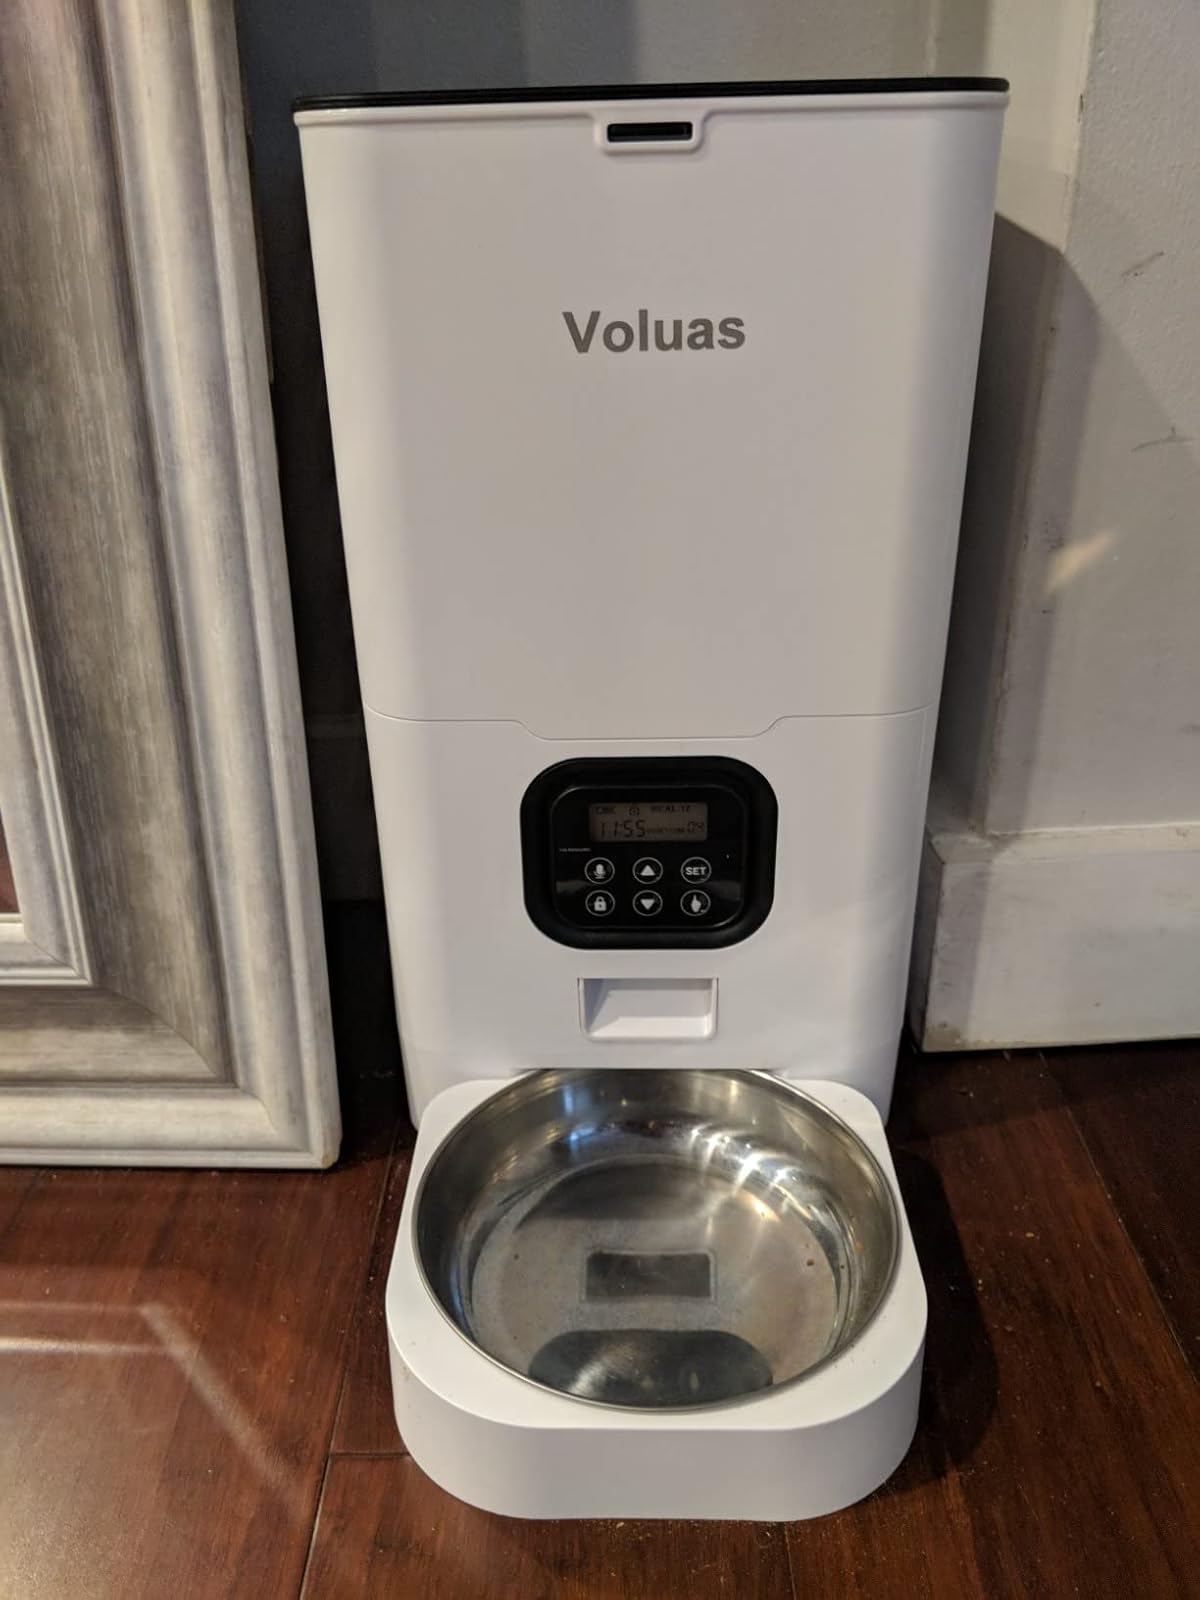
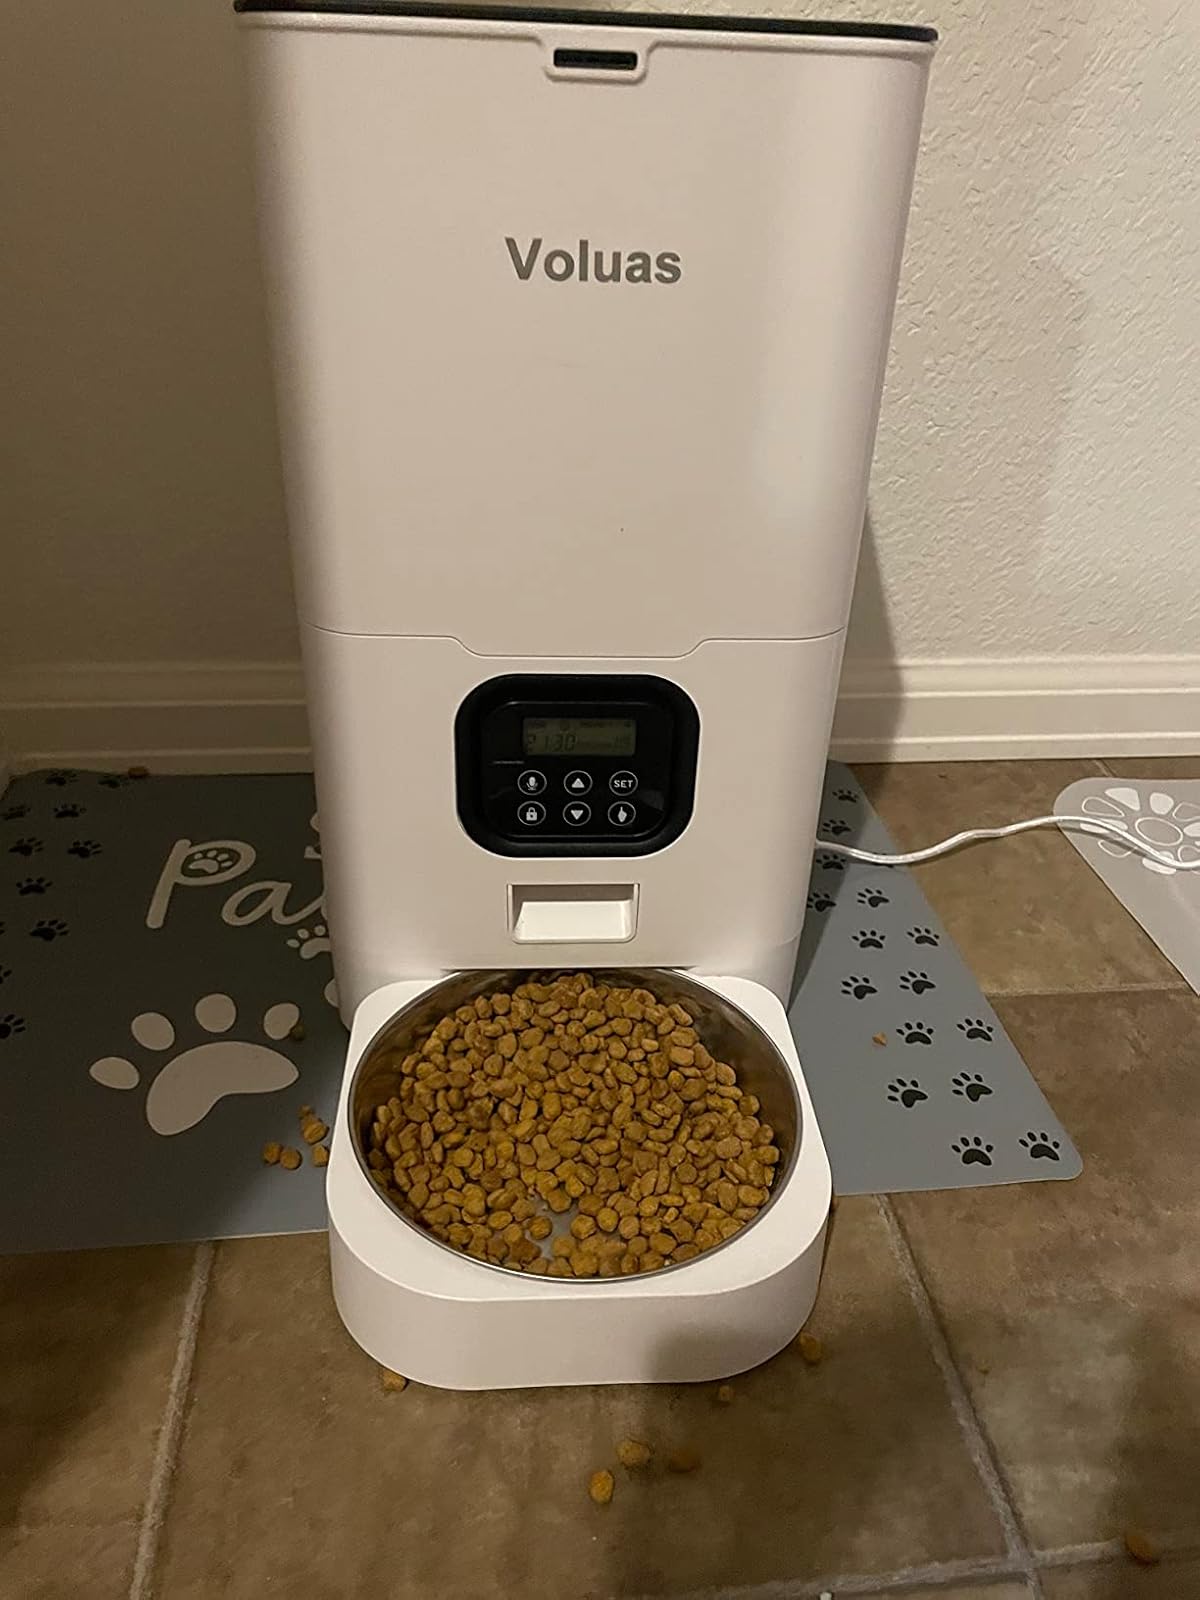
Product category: items_feeder
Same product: yes